Porco Rosso

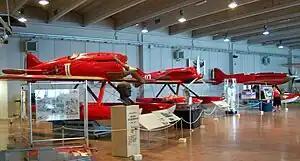
Aermacchi's seaplanes at the Italian Air Force Museum

The fictional "Piccolo" aircraft company depicted in the film is based on the Italian aircraft manufacturers Caproni and Piaggio. The jet shown in the last scene is very similar in concept to the Caproni C-22J, an aircraft designed by Carlo Ferrarin, a designer for Caproni, whose name is notably used in the film for Marco's Air Force pilot friend. The jet-amphibian also has a V-tail, slightly reminiscent of the Magister jet trainer. The Savoia-Marchetti S.55, Fiat C.R.20 and Macchi M.39 are featured in the movie.